Agenda VR3

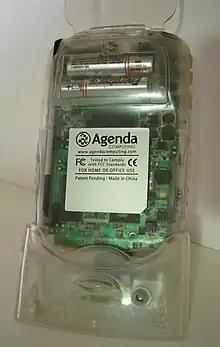
Back of an Agenda VR3

The VR3 was 4.5"x3.0"x0.8". It included a 2.25"x3.25", 160x240 pixel, monochrome, backlit LCD touchscreen. It utilized a 66MHz MIPS CPU with 8MB of RAM and 16MB of built-in Flash memory for storage.